Guthrie Hall (Esmont, Virginia)

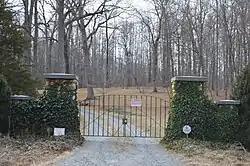
Entrance to the property

Guthrie Hall is a historic mansion located near Esmont, Albemarle County, Virginia. It was built in 1901, and is a -story, seven-bay, concrete structure faced in quartz in the Colonial Revival style. It is topped by a standing-seam sheet metal hipped roof with a copper wash pierced by shed-roofed dormers. The front facade features a two-story Doric order portico with three dormers that open onto the portico roof.